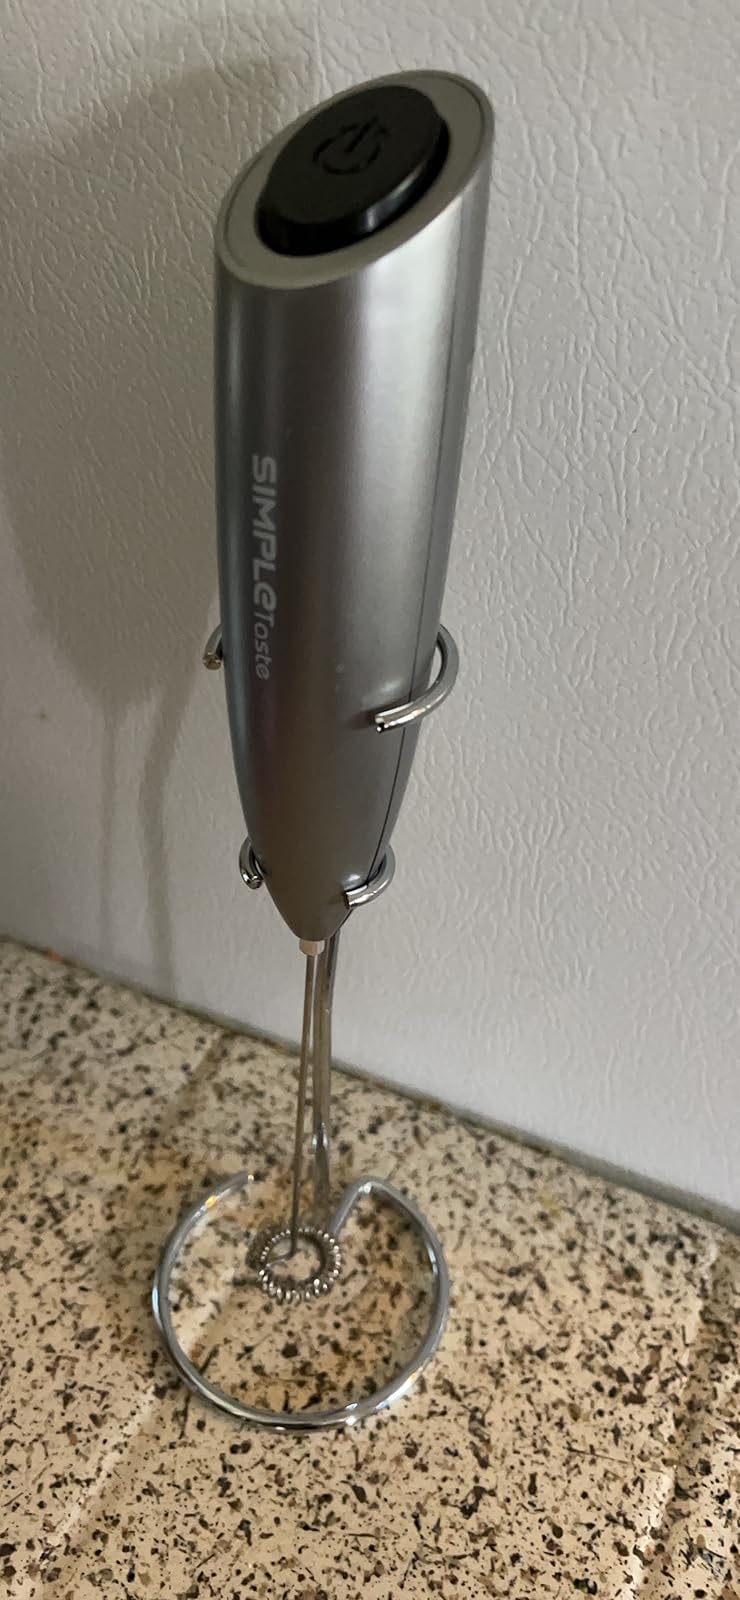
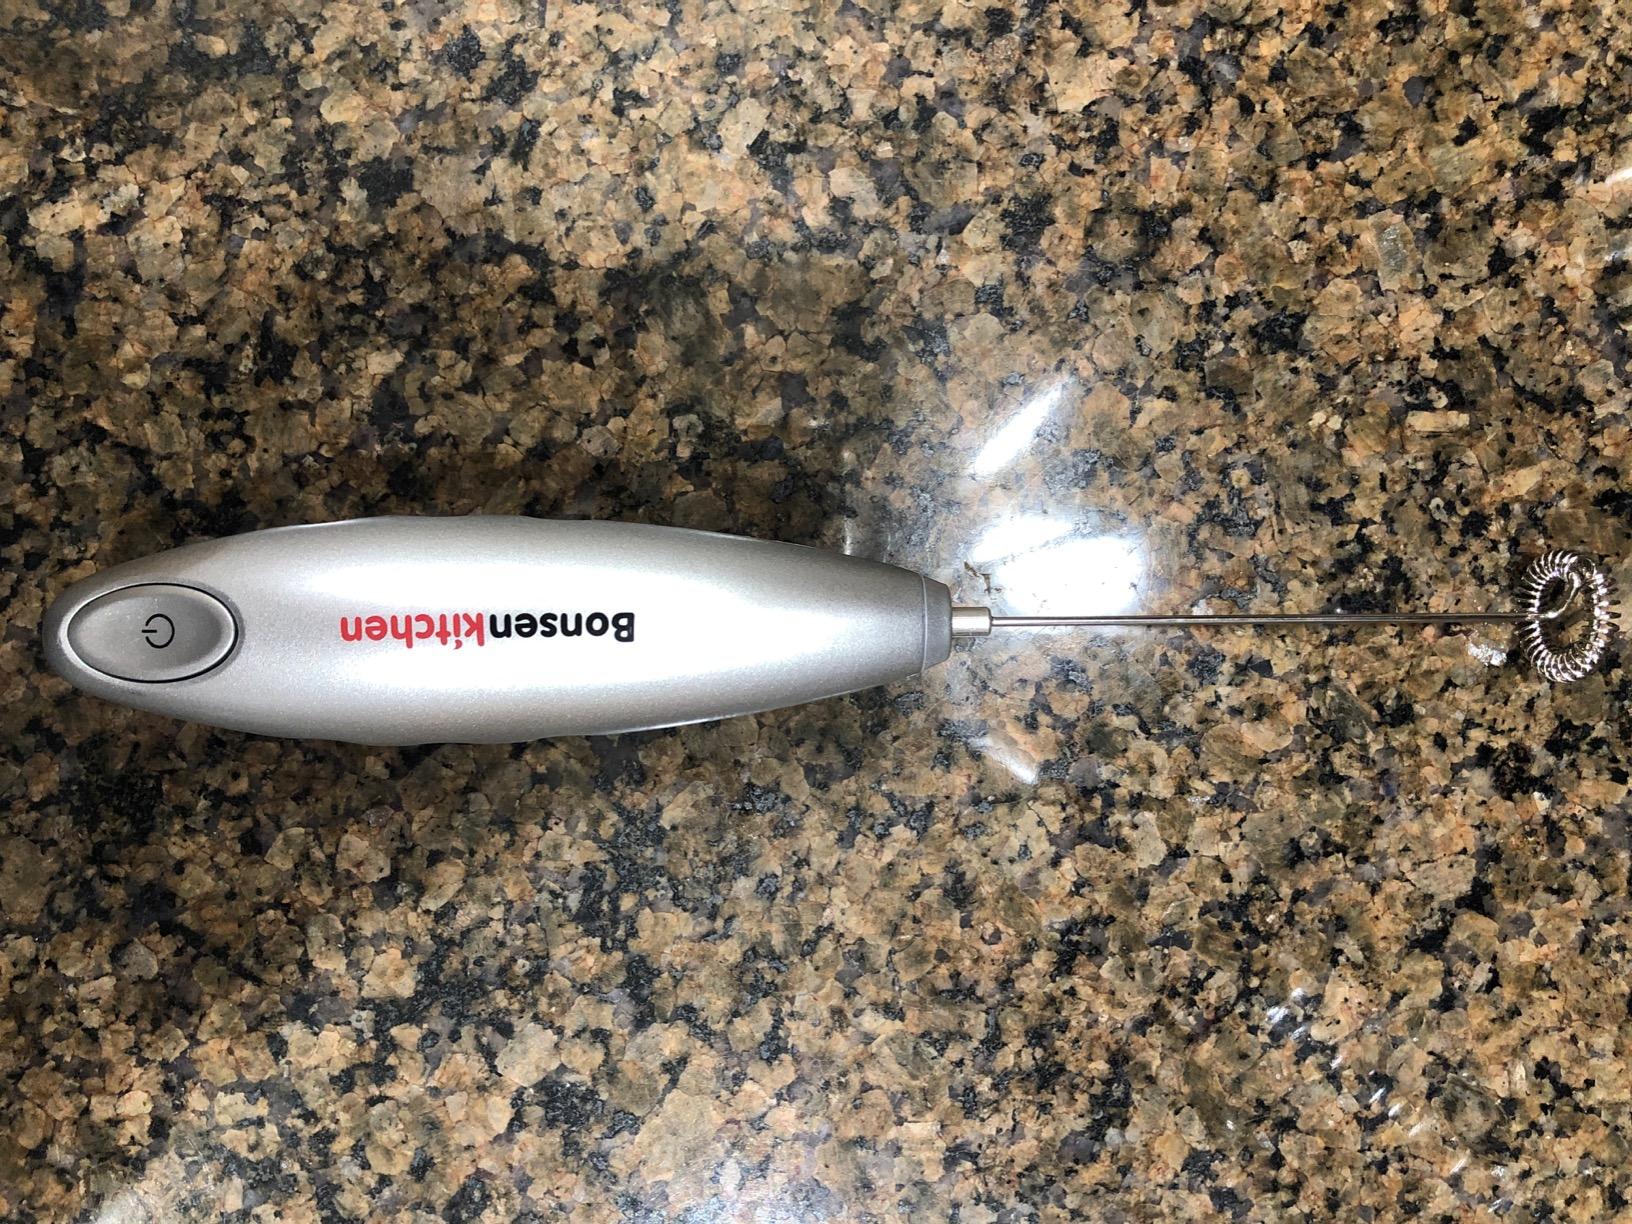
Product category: items_mixer
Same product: no